Jean-Daniel Cadinot

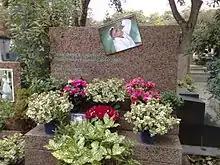
Cadinot's grave in Montmartre Cemetery

On 23 April 2008, Cadinot died of a heart attack. After his death, the company "French Art" was headed by François Orenn, a classically trained pianist who started working for Cadinot as a score composer and who managed the company from 2002. Two unfinished films by Cadinot, "Subversion" and "Le Culte d'Eros", have since been released. Orenn also began directing films of his own in Cadinot's style ("Anges et Démons" and "L'Avarice") and with Cadinot's technical crew.